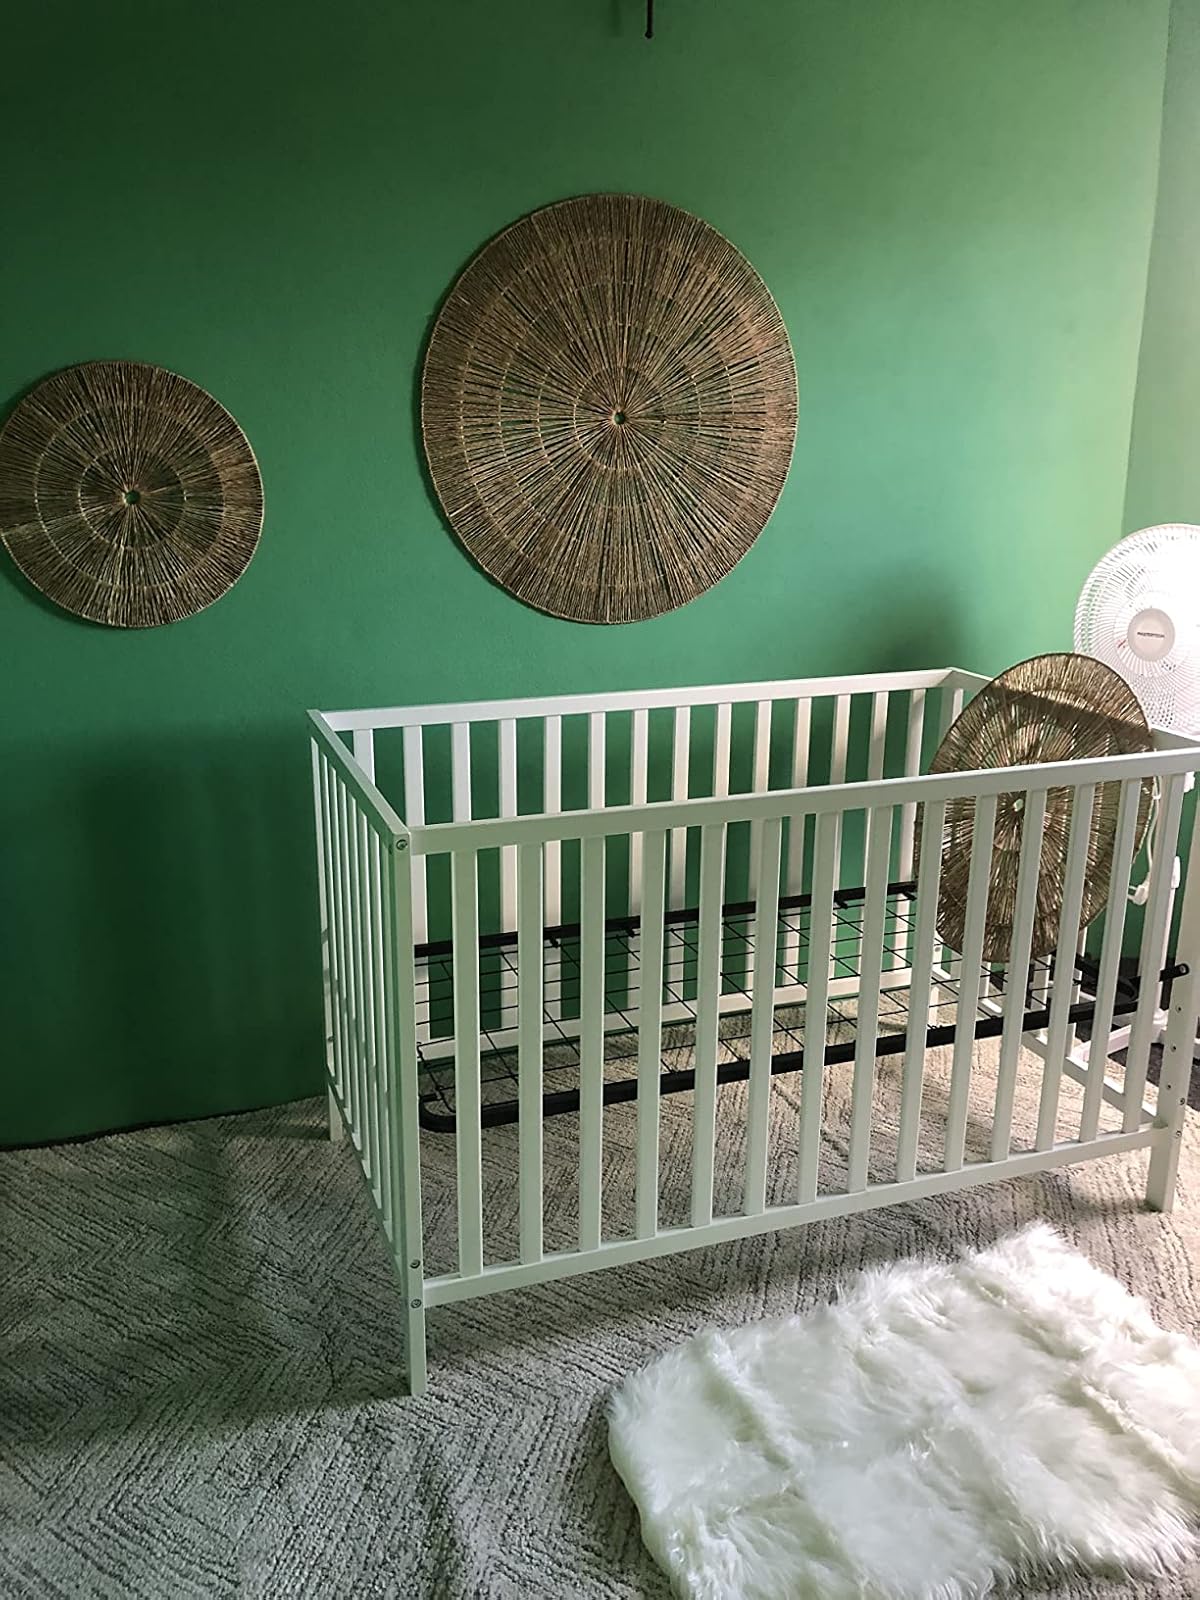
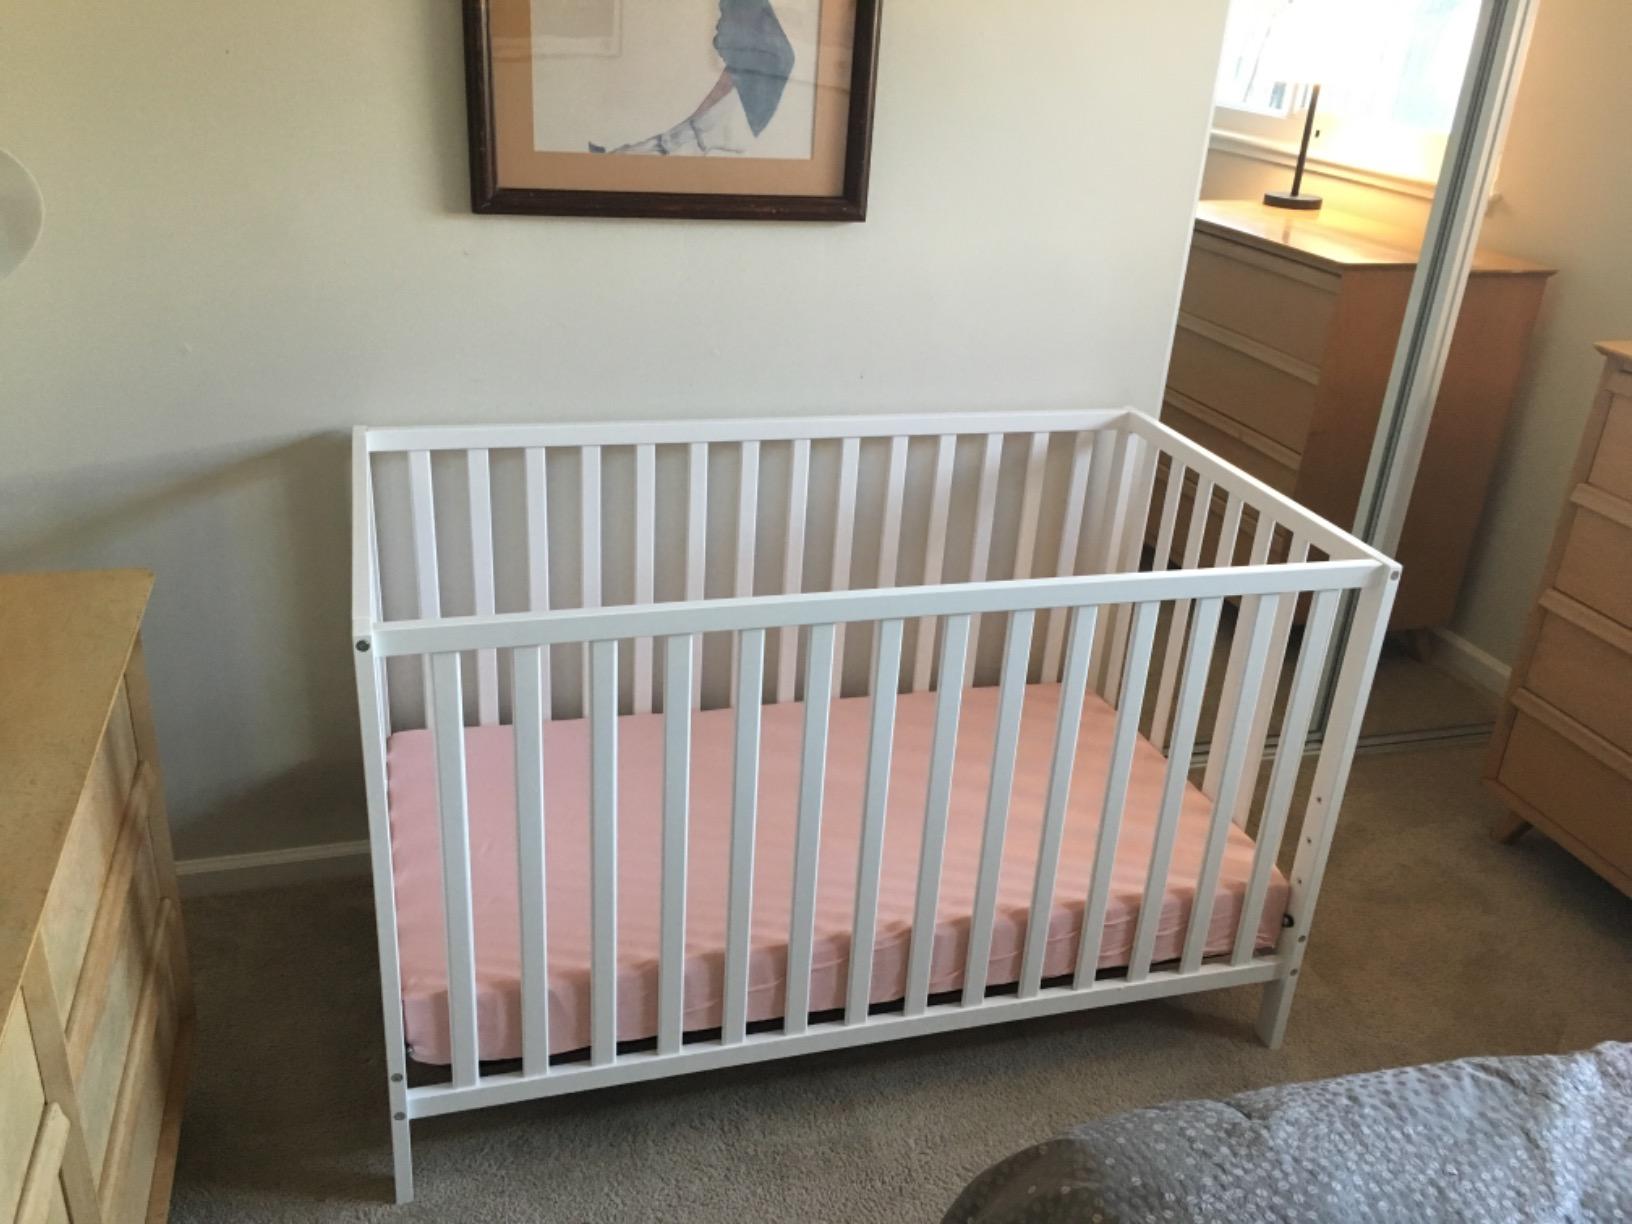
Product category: products_crib
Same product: yes